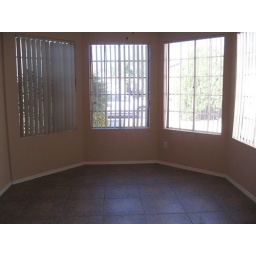
010bay window Eat in kitchen dining